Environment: real
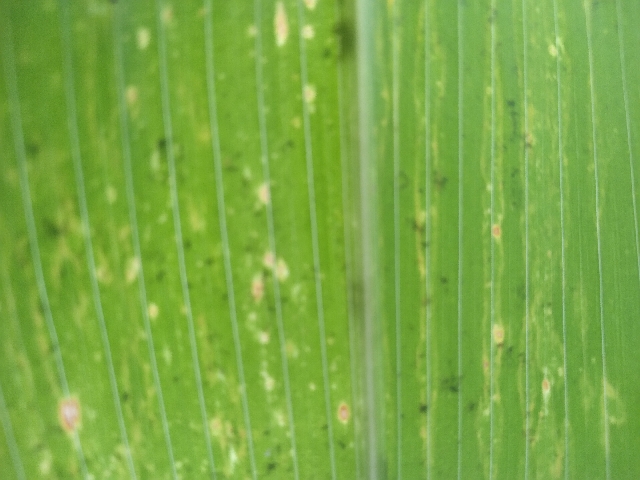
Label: lethal_necrosis